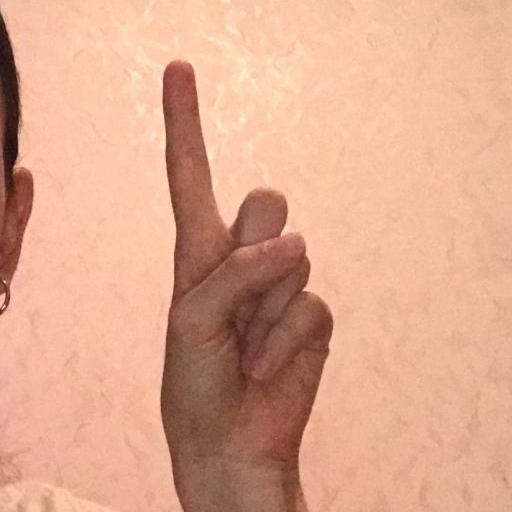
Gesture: one